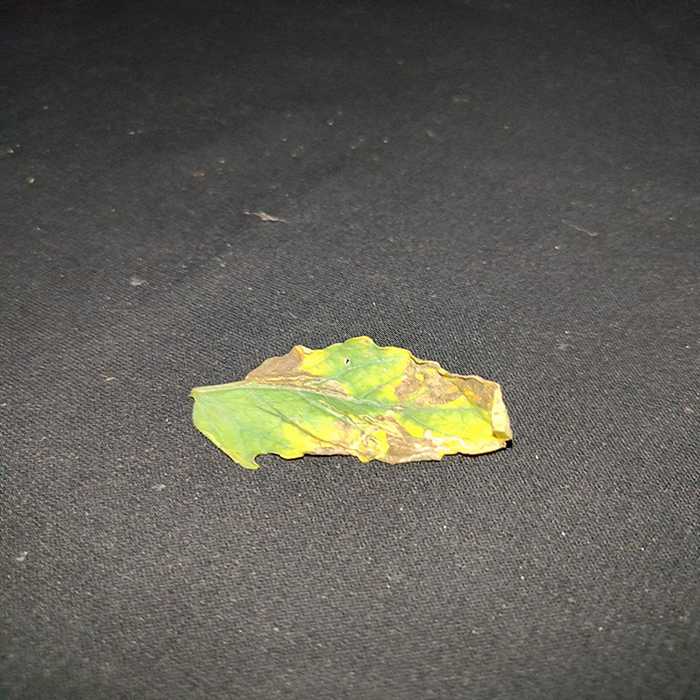
Plant: Tomato
Label: Tomato Bacterial spot